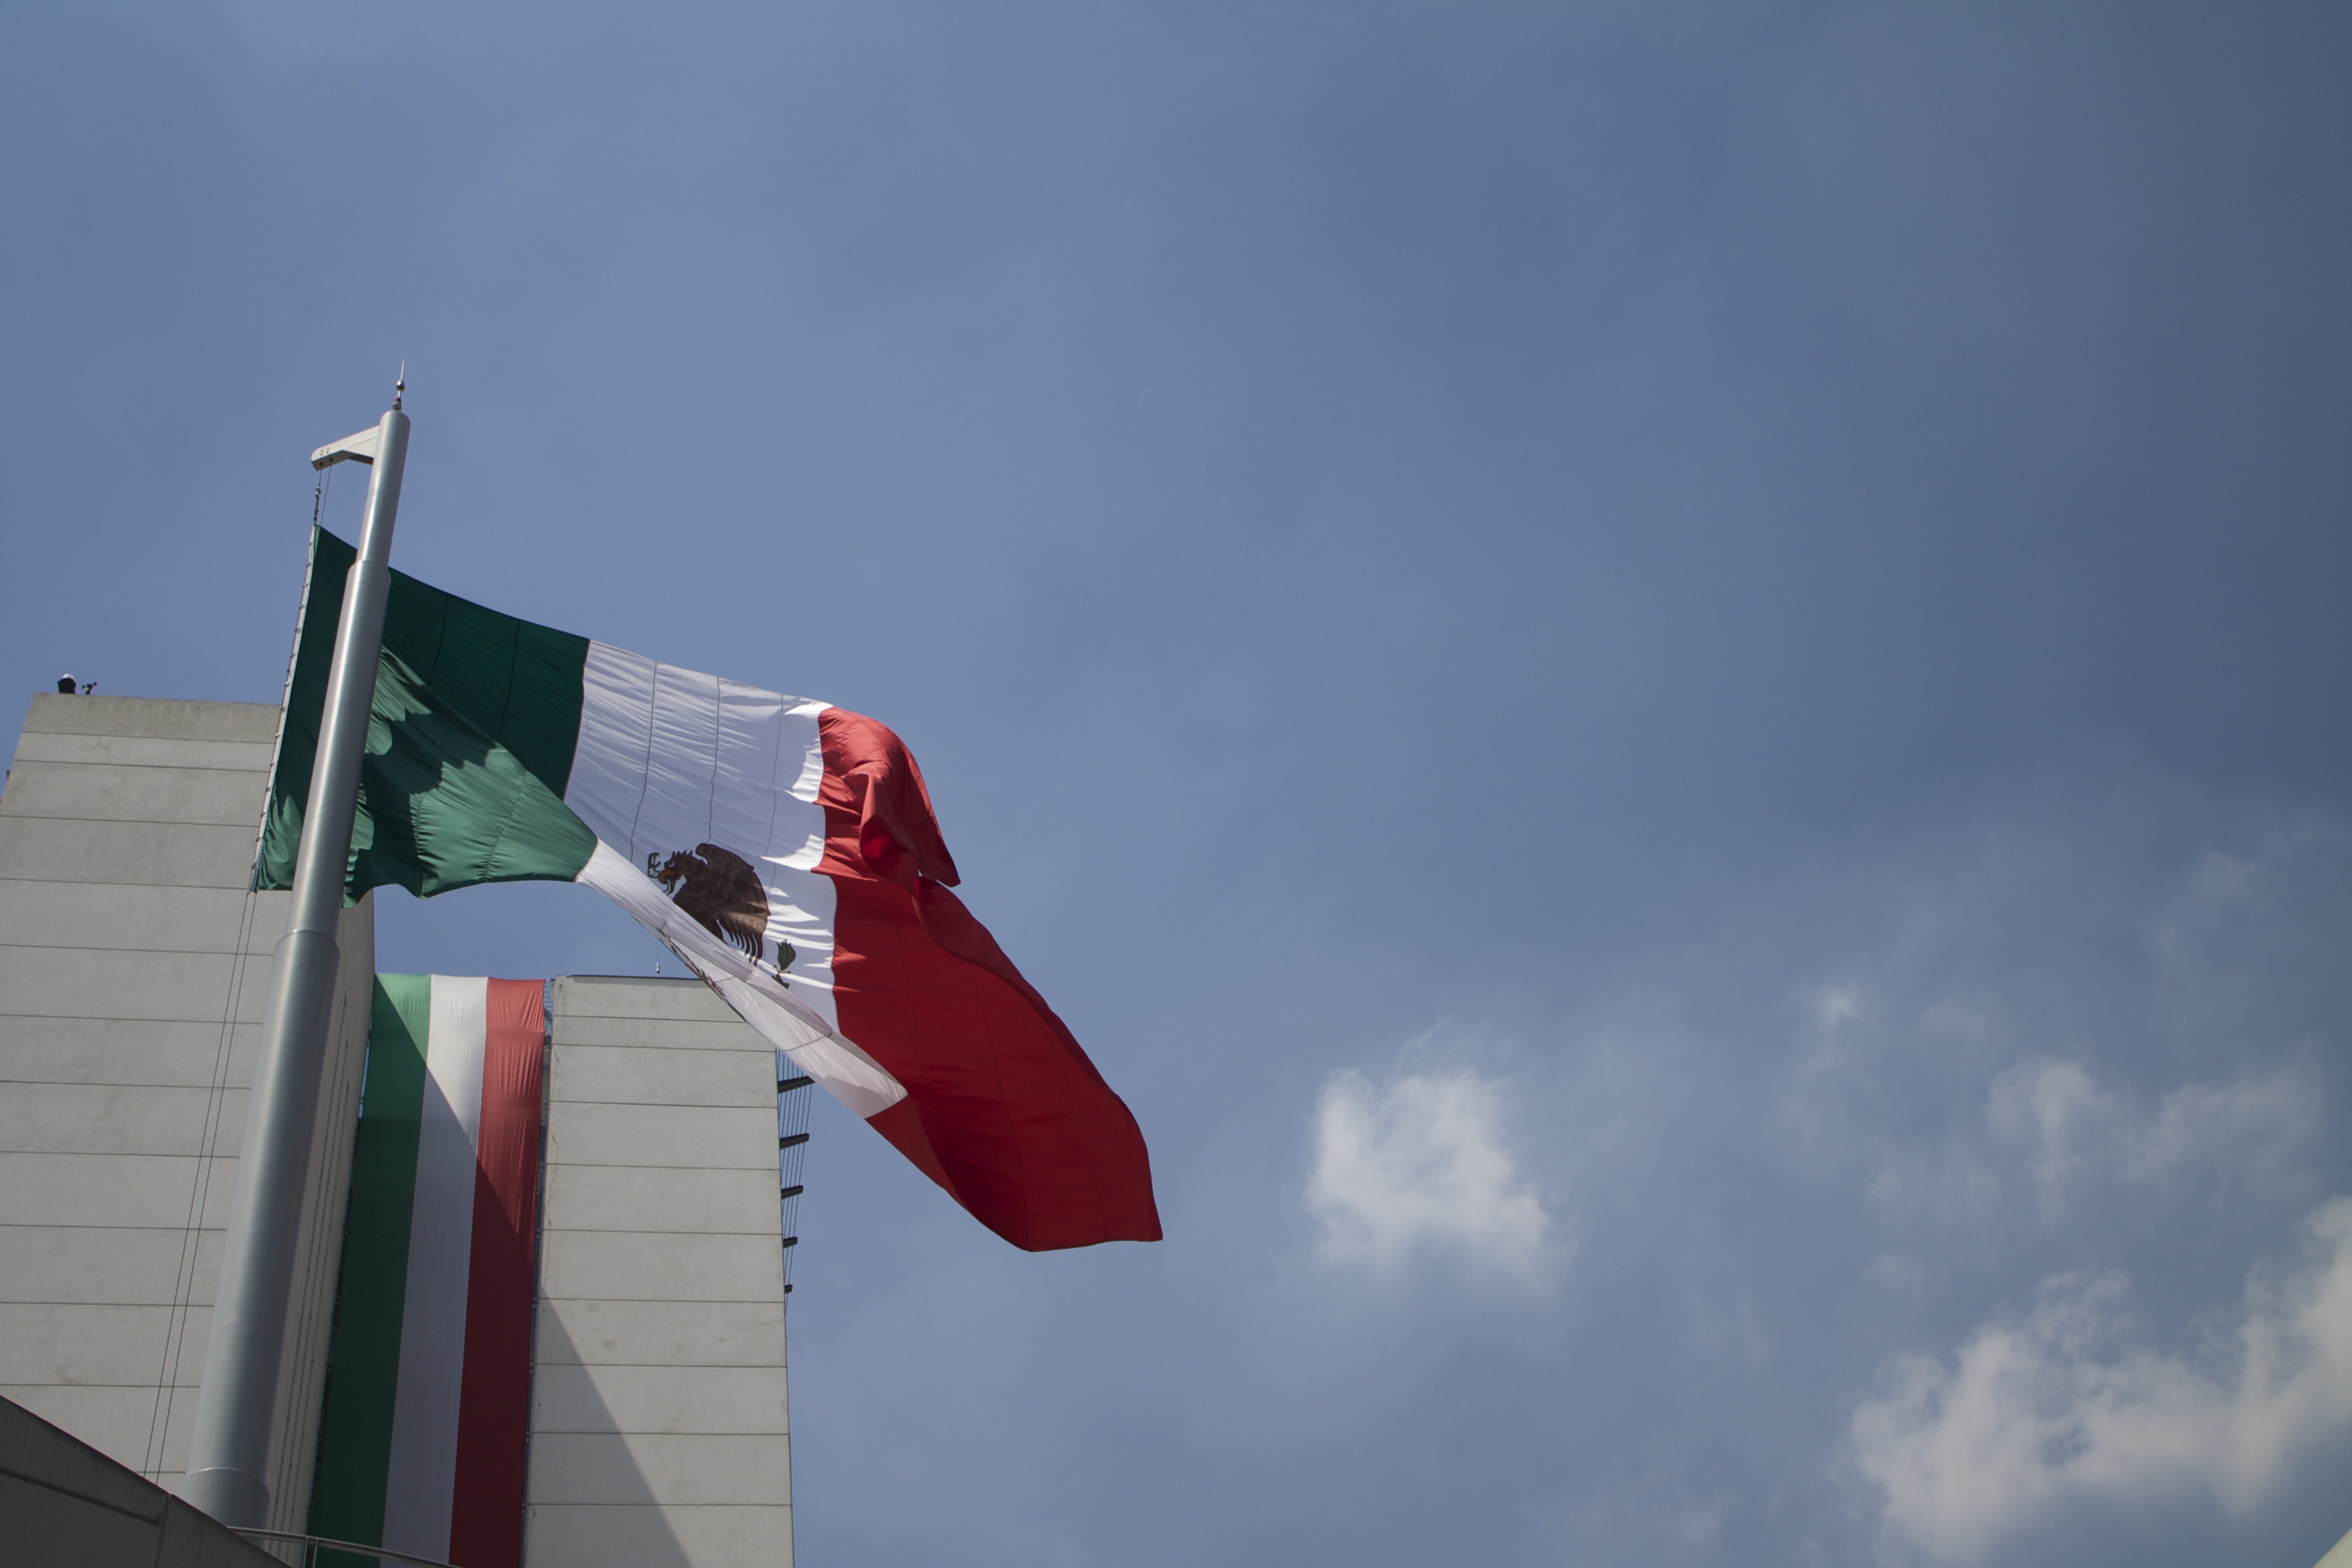
architecture, sky, wind, flight, flag, blue, mexico, senate, flag of the united states, atmosphere of earth